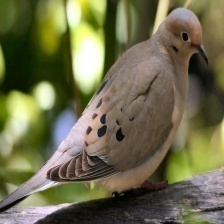
Species: MOURNING DOVE
Scientific name: ZENAIDA MACROURA